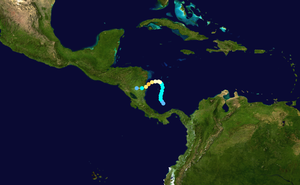
L'ouragan Beta fut le 24ᵉ cyclone tropical nommé dans le bassin de l'océan Atlantique. C'est la première utilisation du nom Beta pour une tempête tropicale dans l'Atlantique. Beta est le 13ᵉ ouragan de 2005, dépassant l'ancien record établi en 1969 de 12 ouragans, et le 7ᵉ ouragan majeur de la saison 2005 des ouragans atlantiques, flirtant avec le record absolu de 8 ouragans majeurs de 1950. De plus, c'est la deuxième tempête nommée par une lettre grecque, et le premier ouragan majeur désigné par l'alphabet grec.